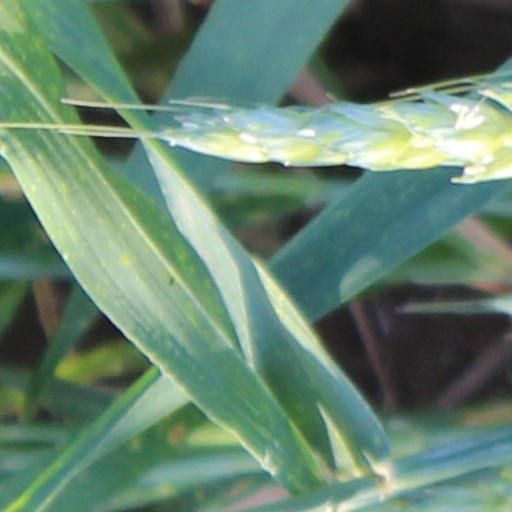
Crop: wheat